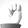
ASL letter: M